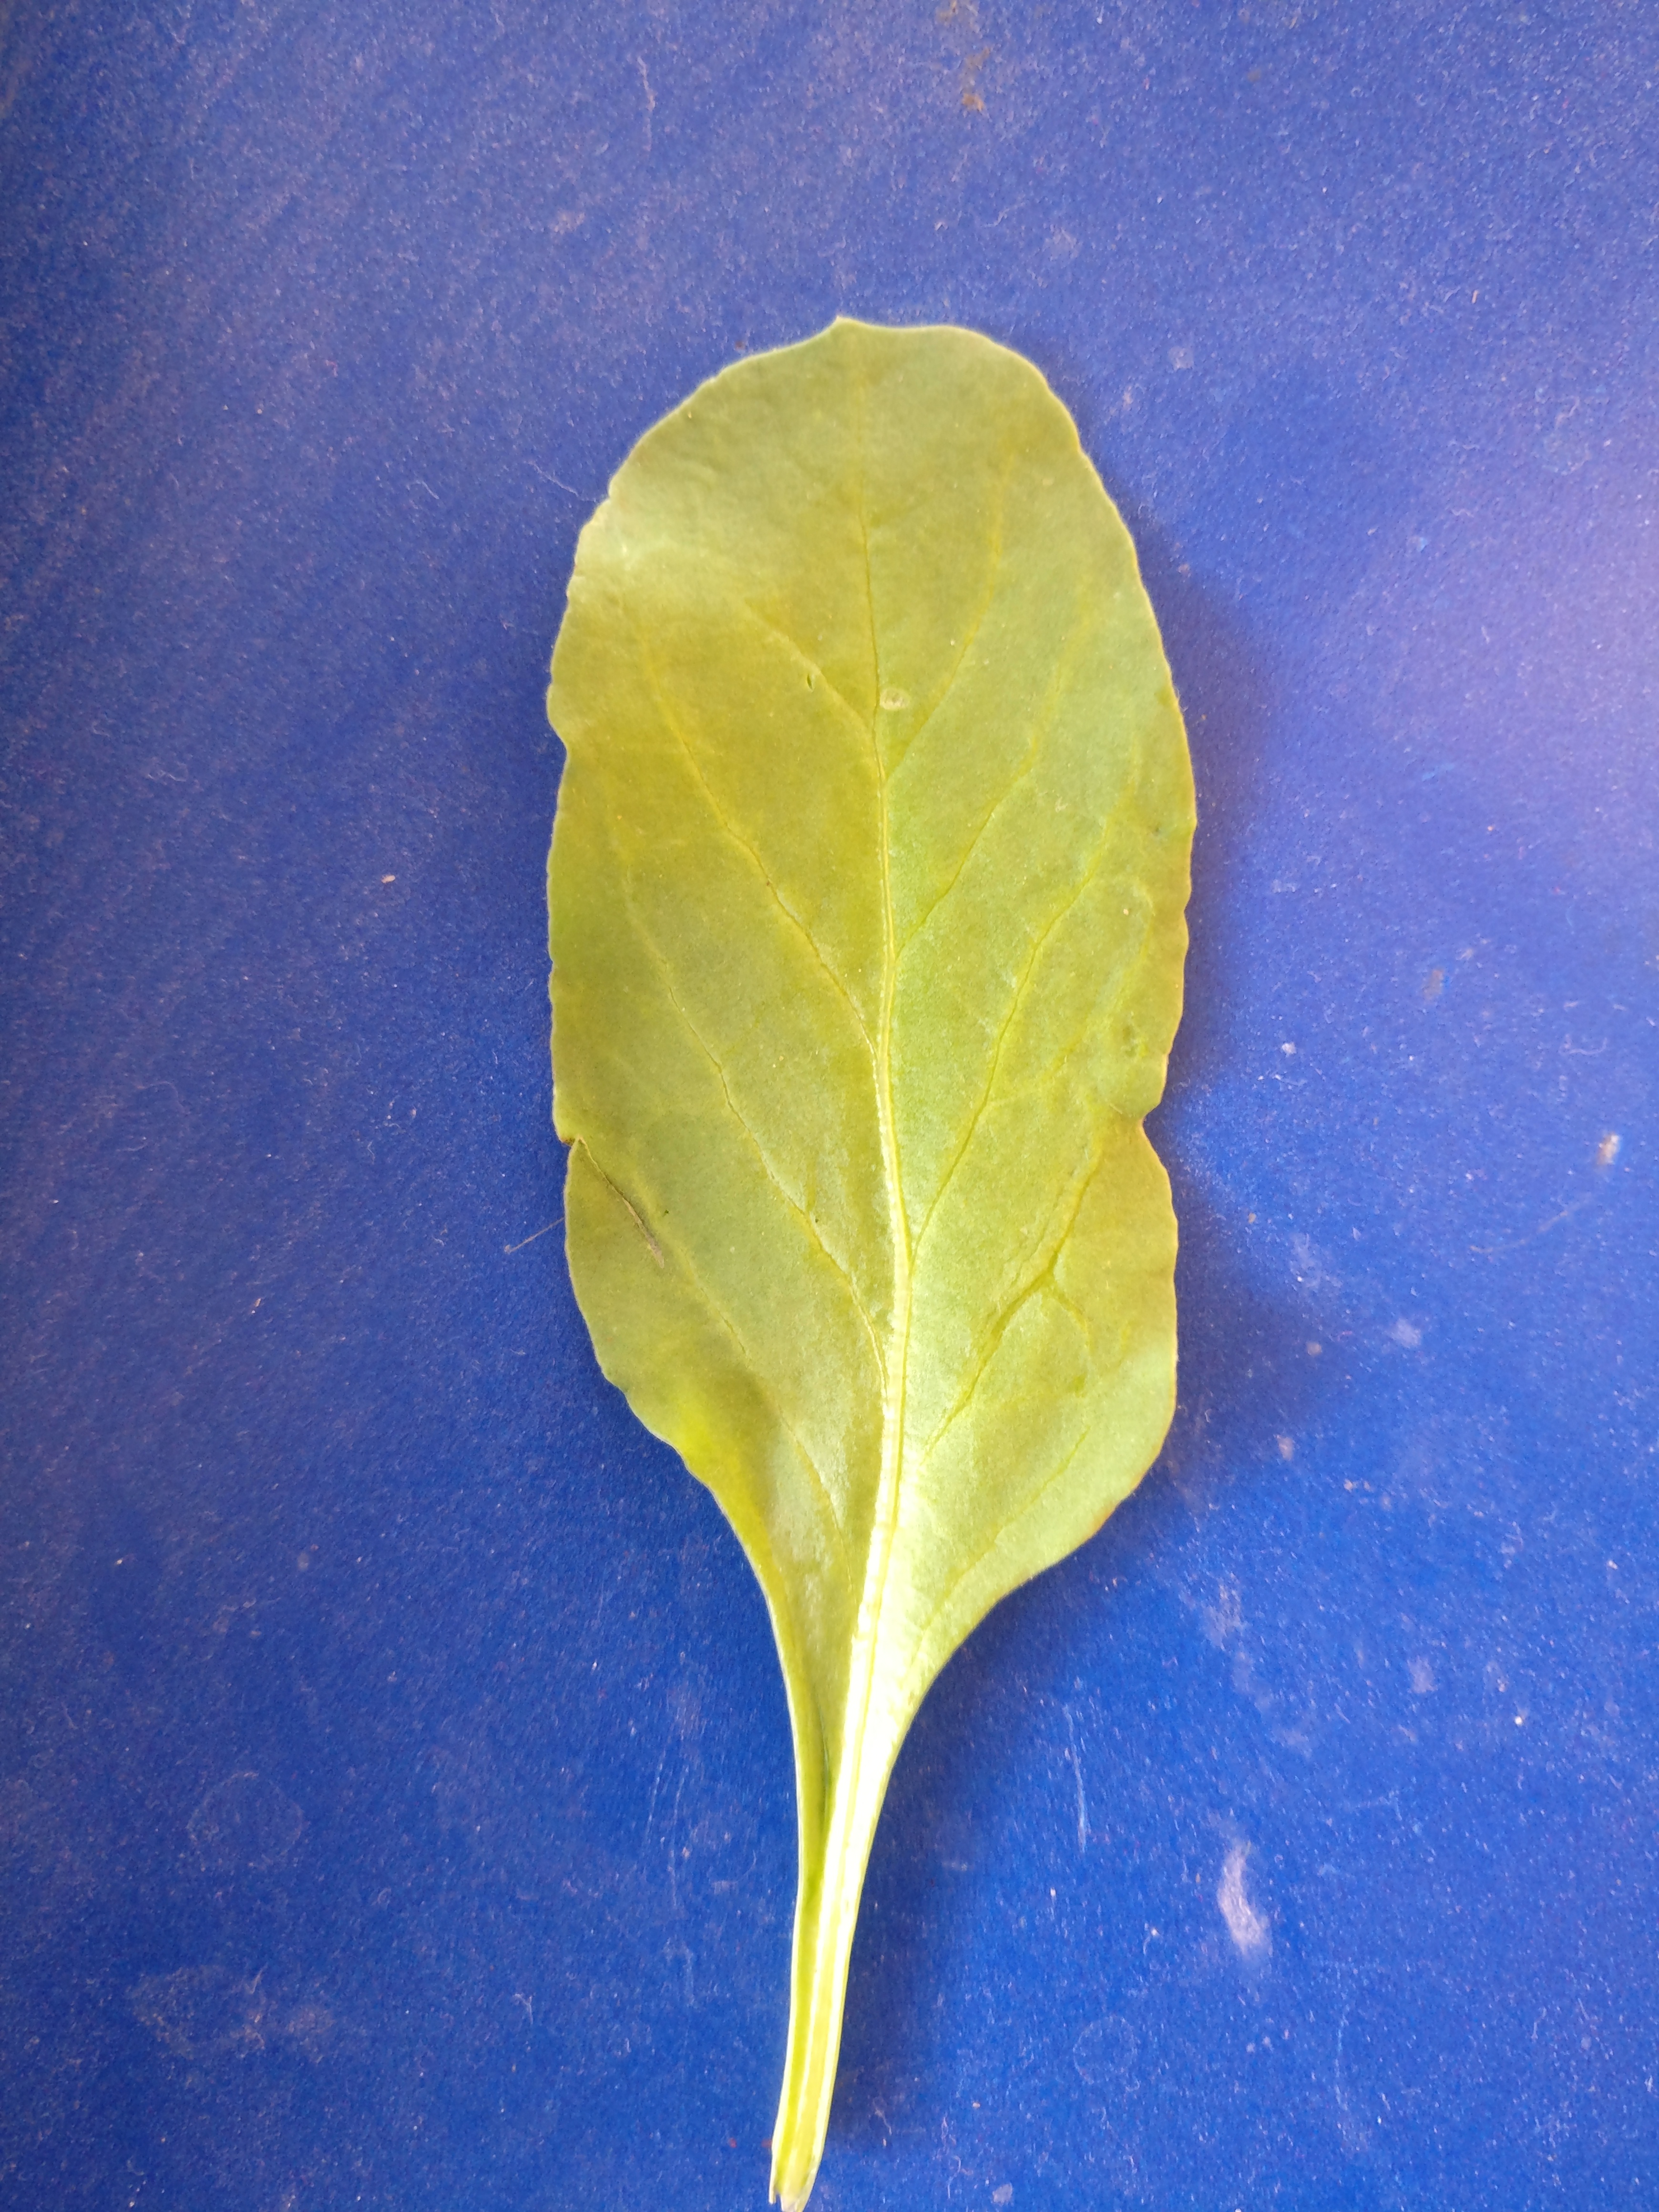
Plant: Palak(Spinach)